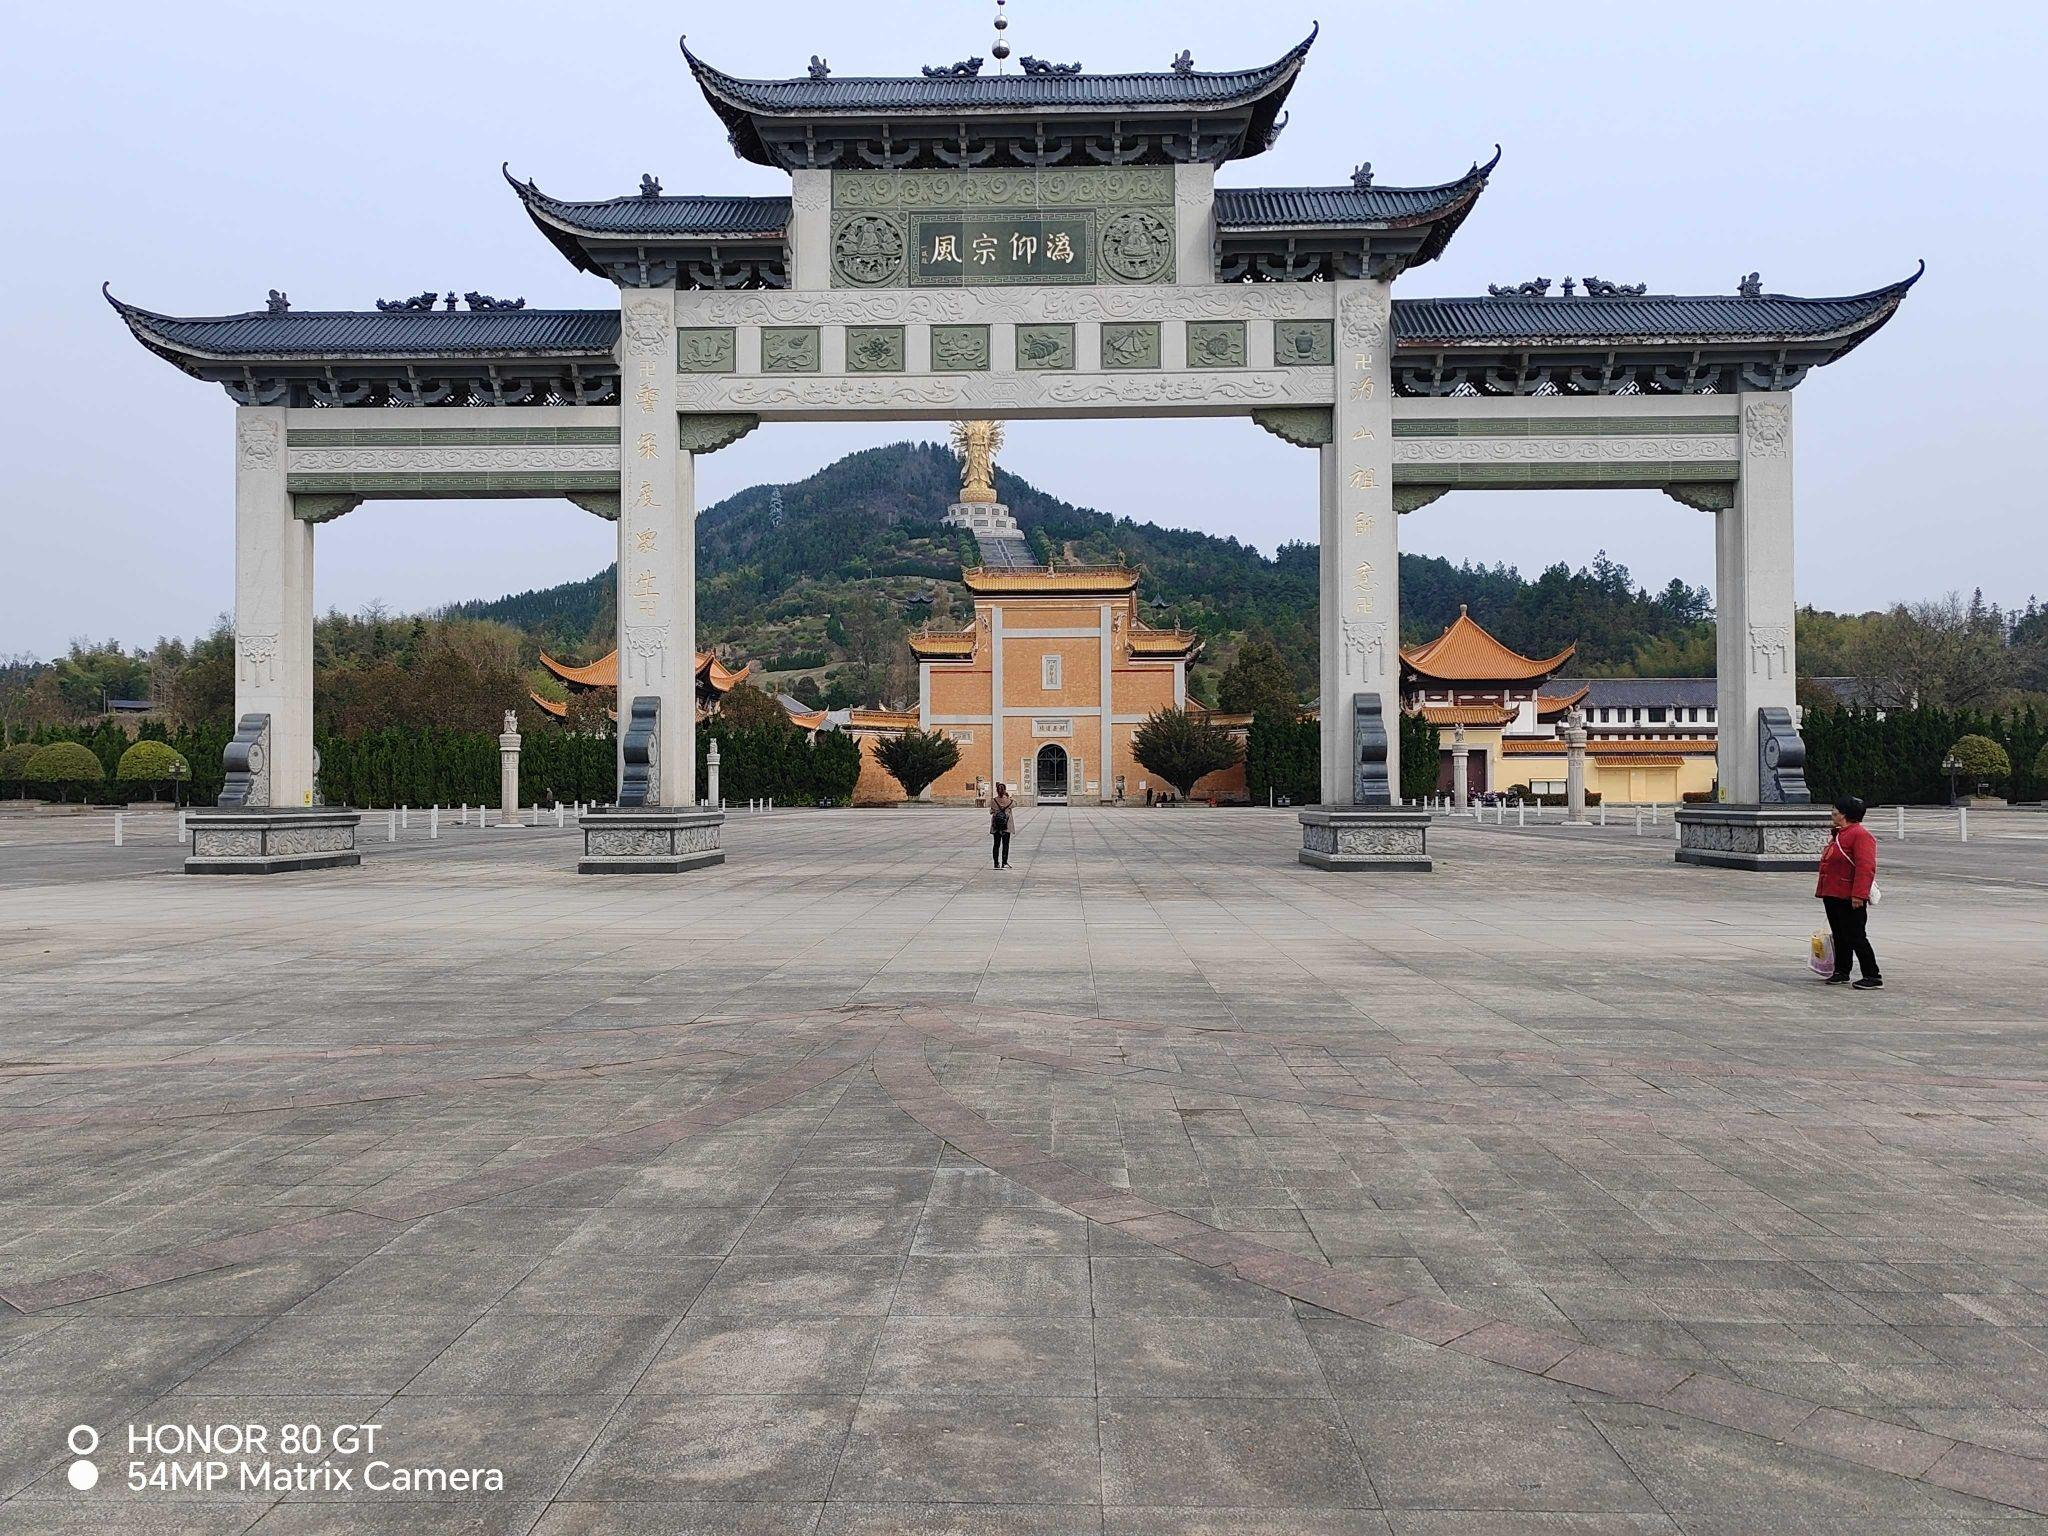
地标名称：密印寺
所在城市：长沙市·宁乡市